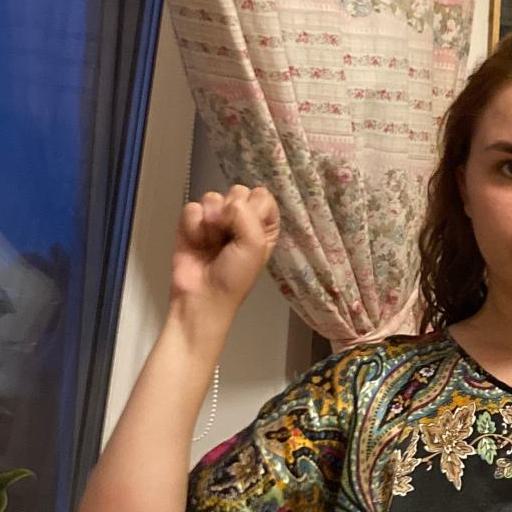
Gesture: fist